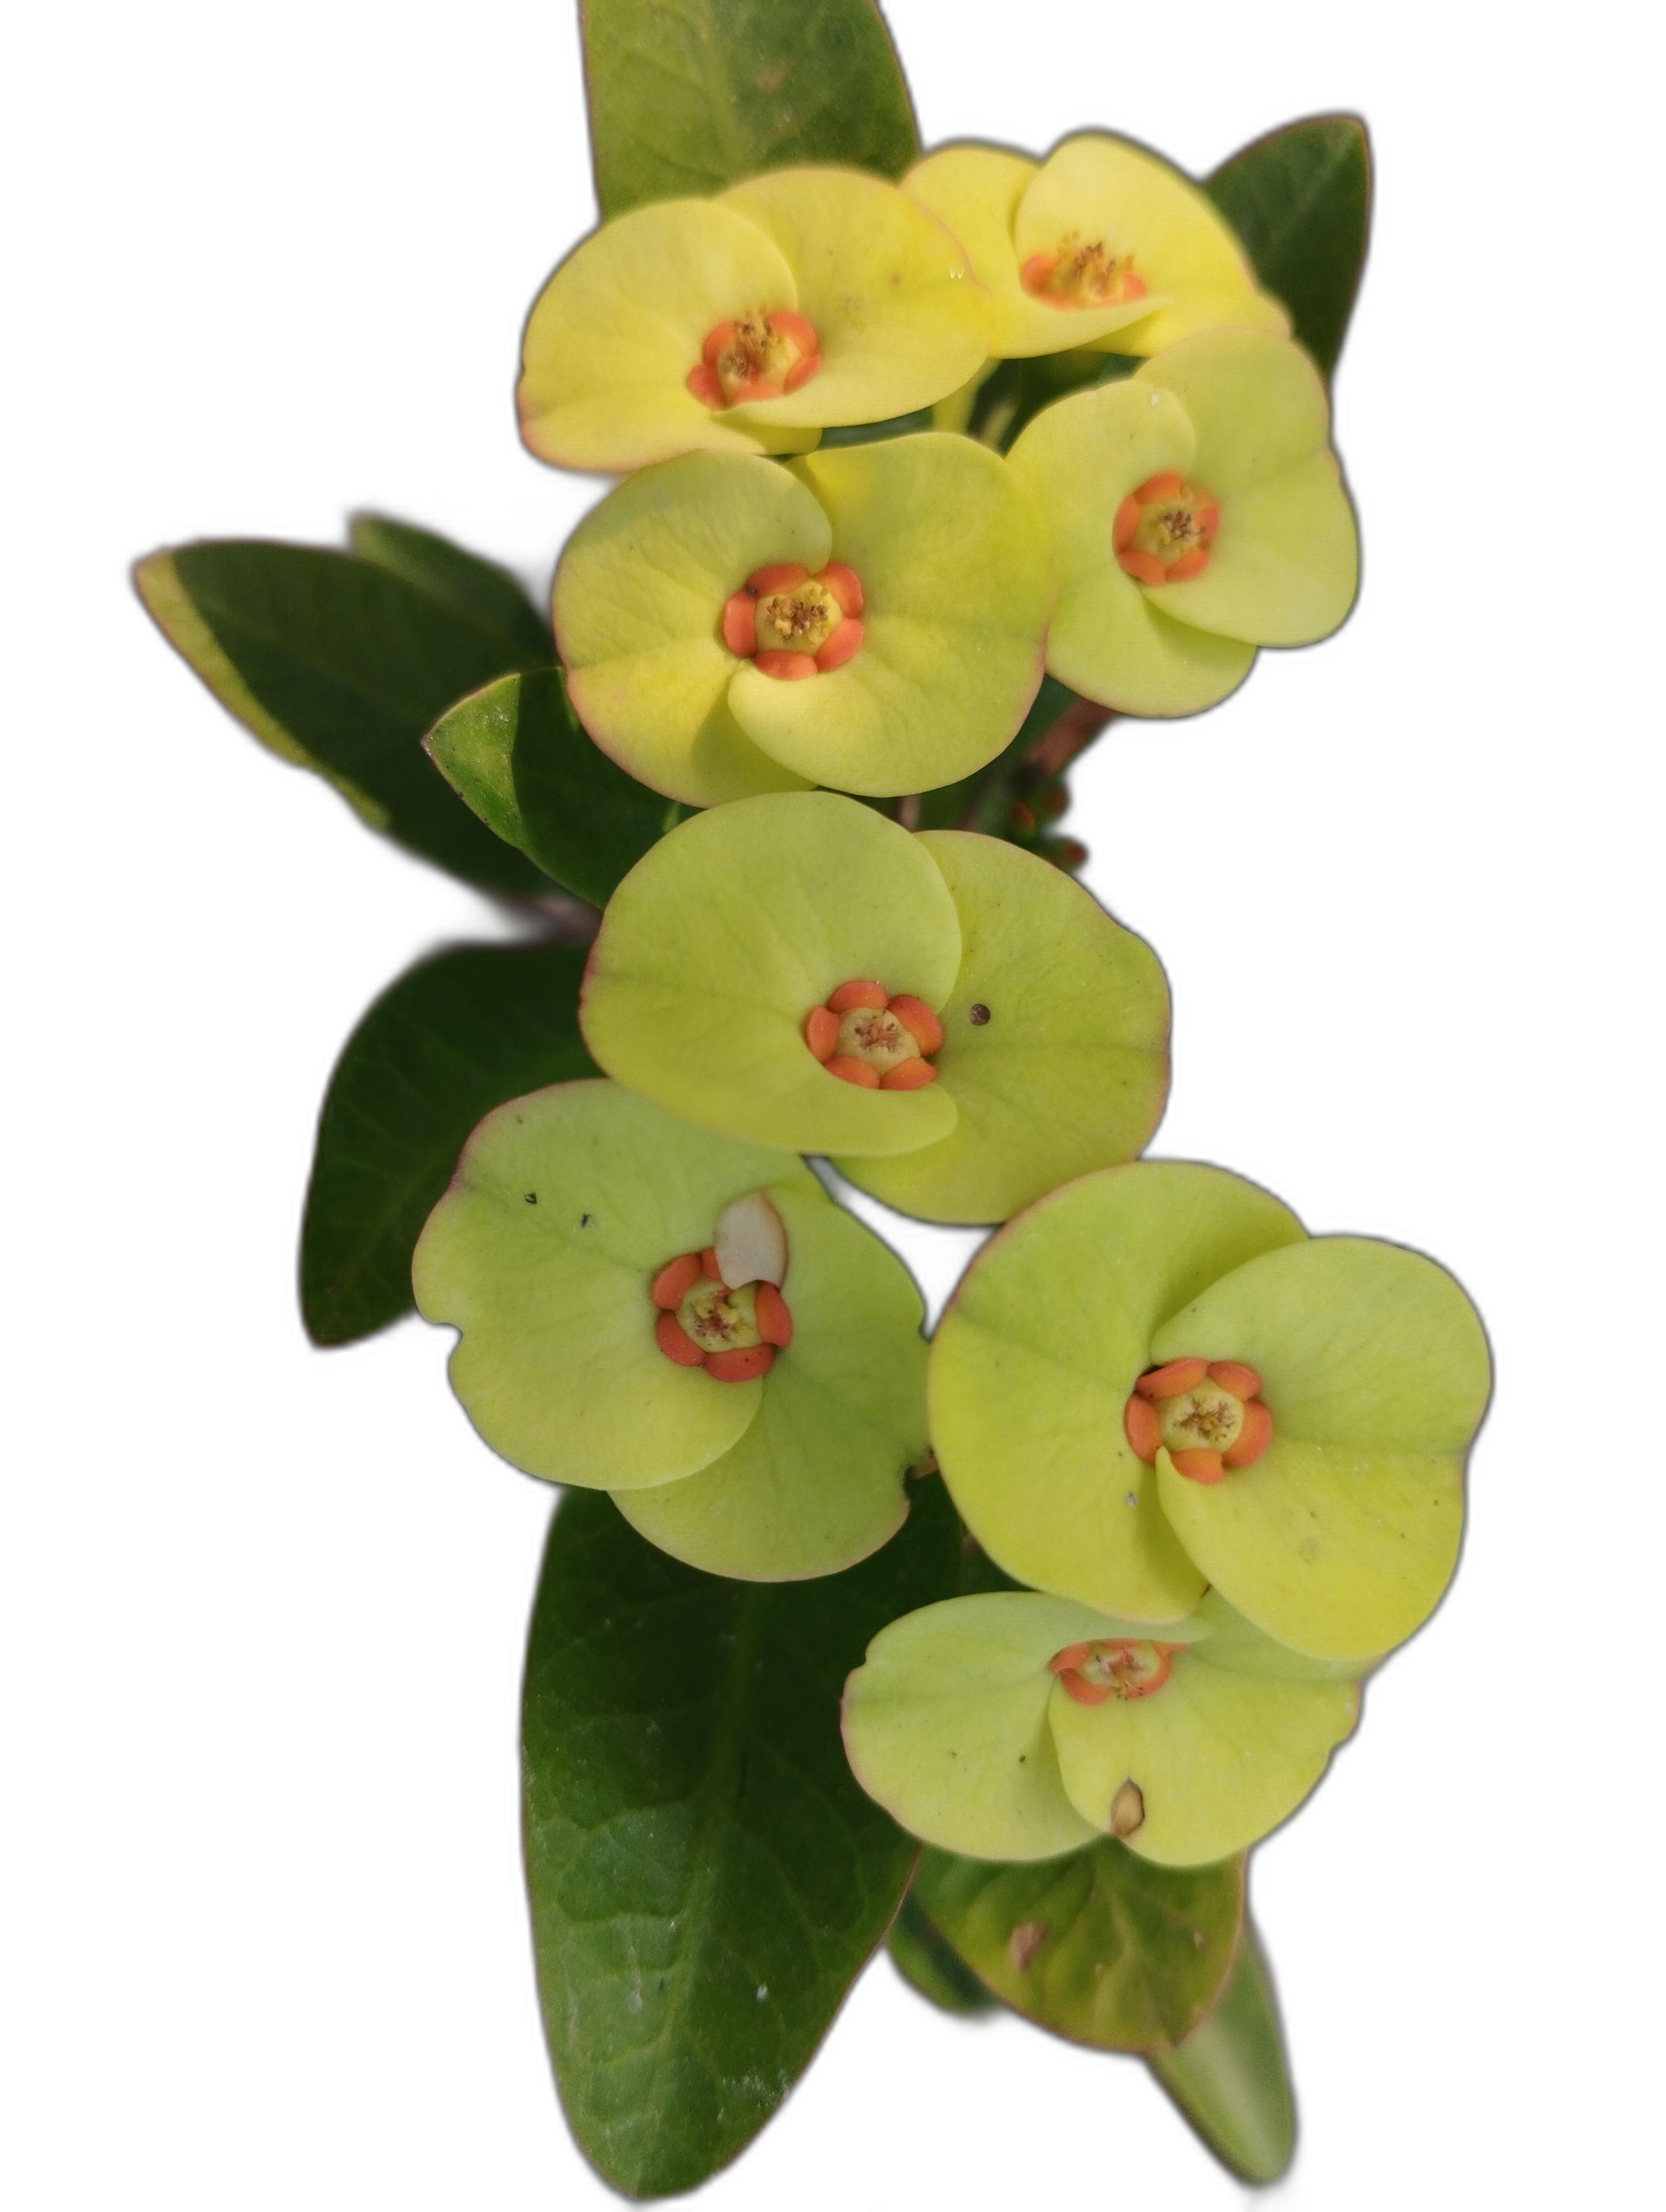
Label: Crown of thorns